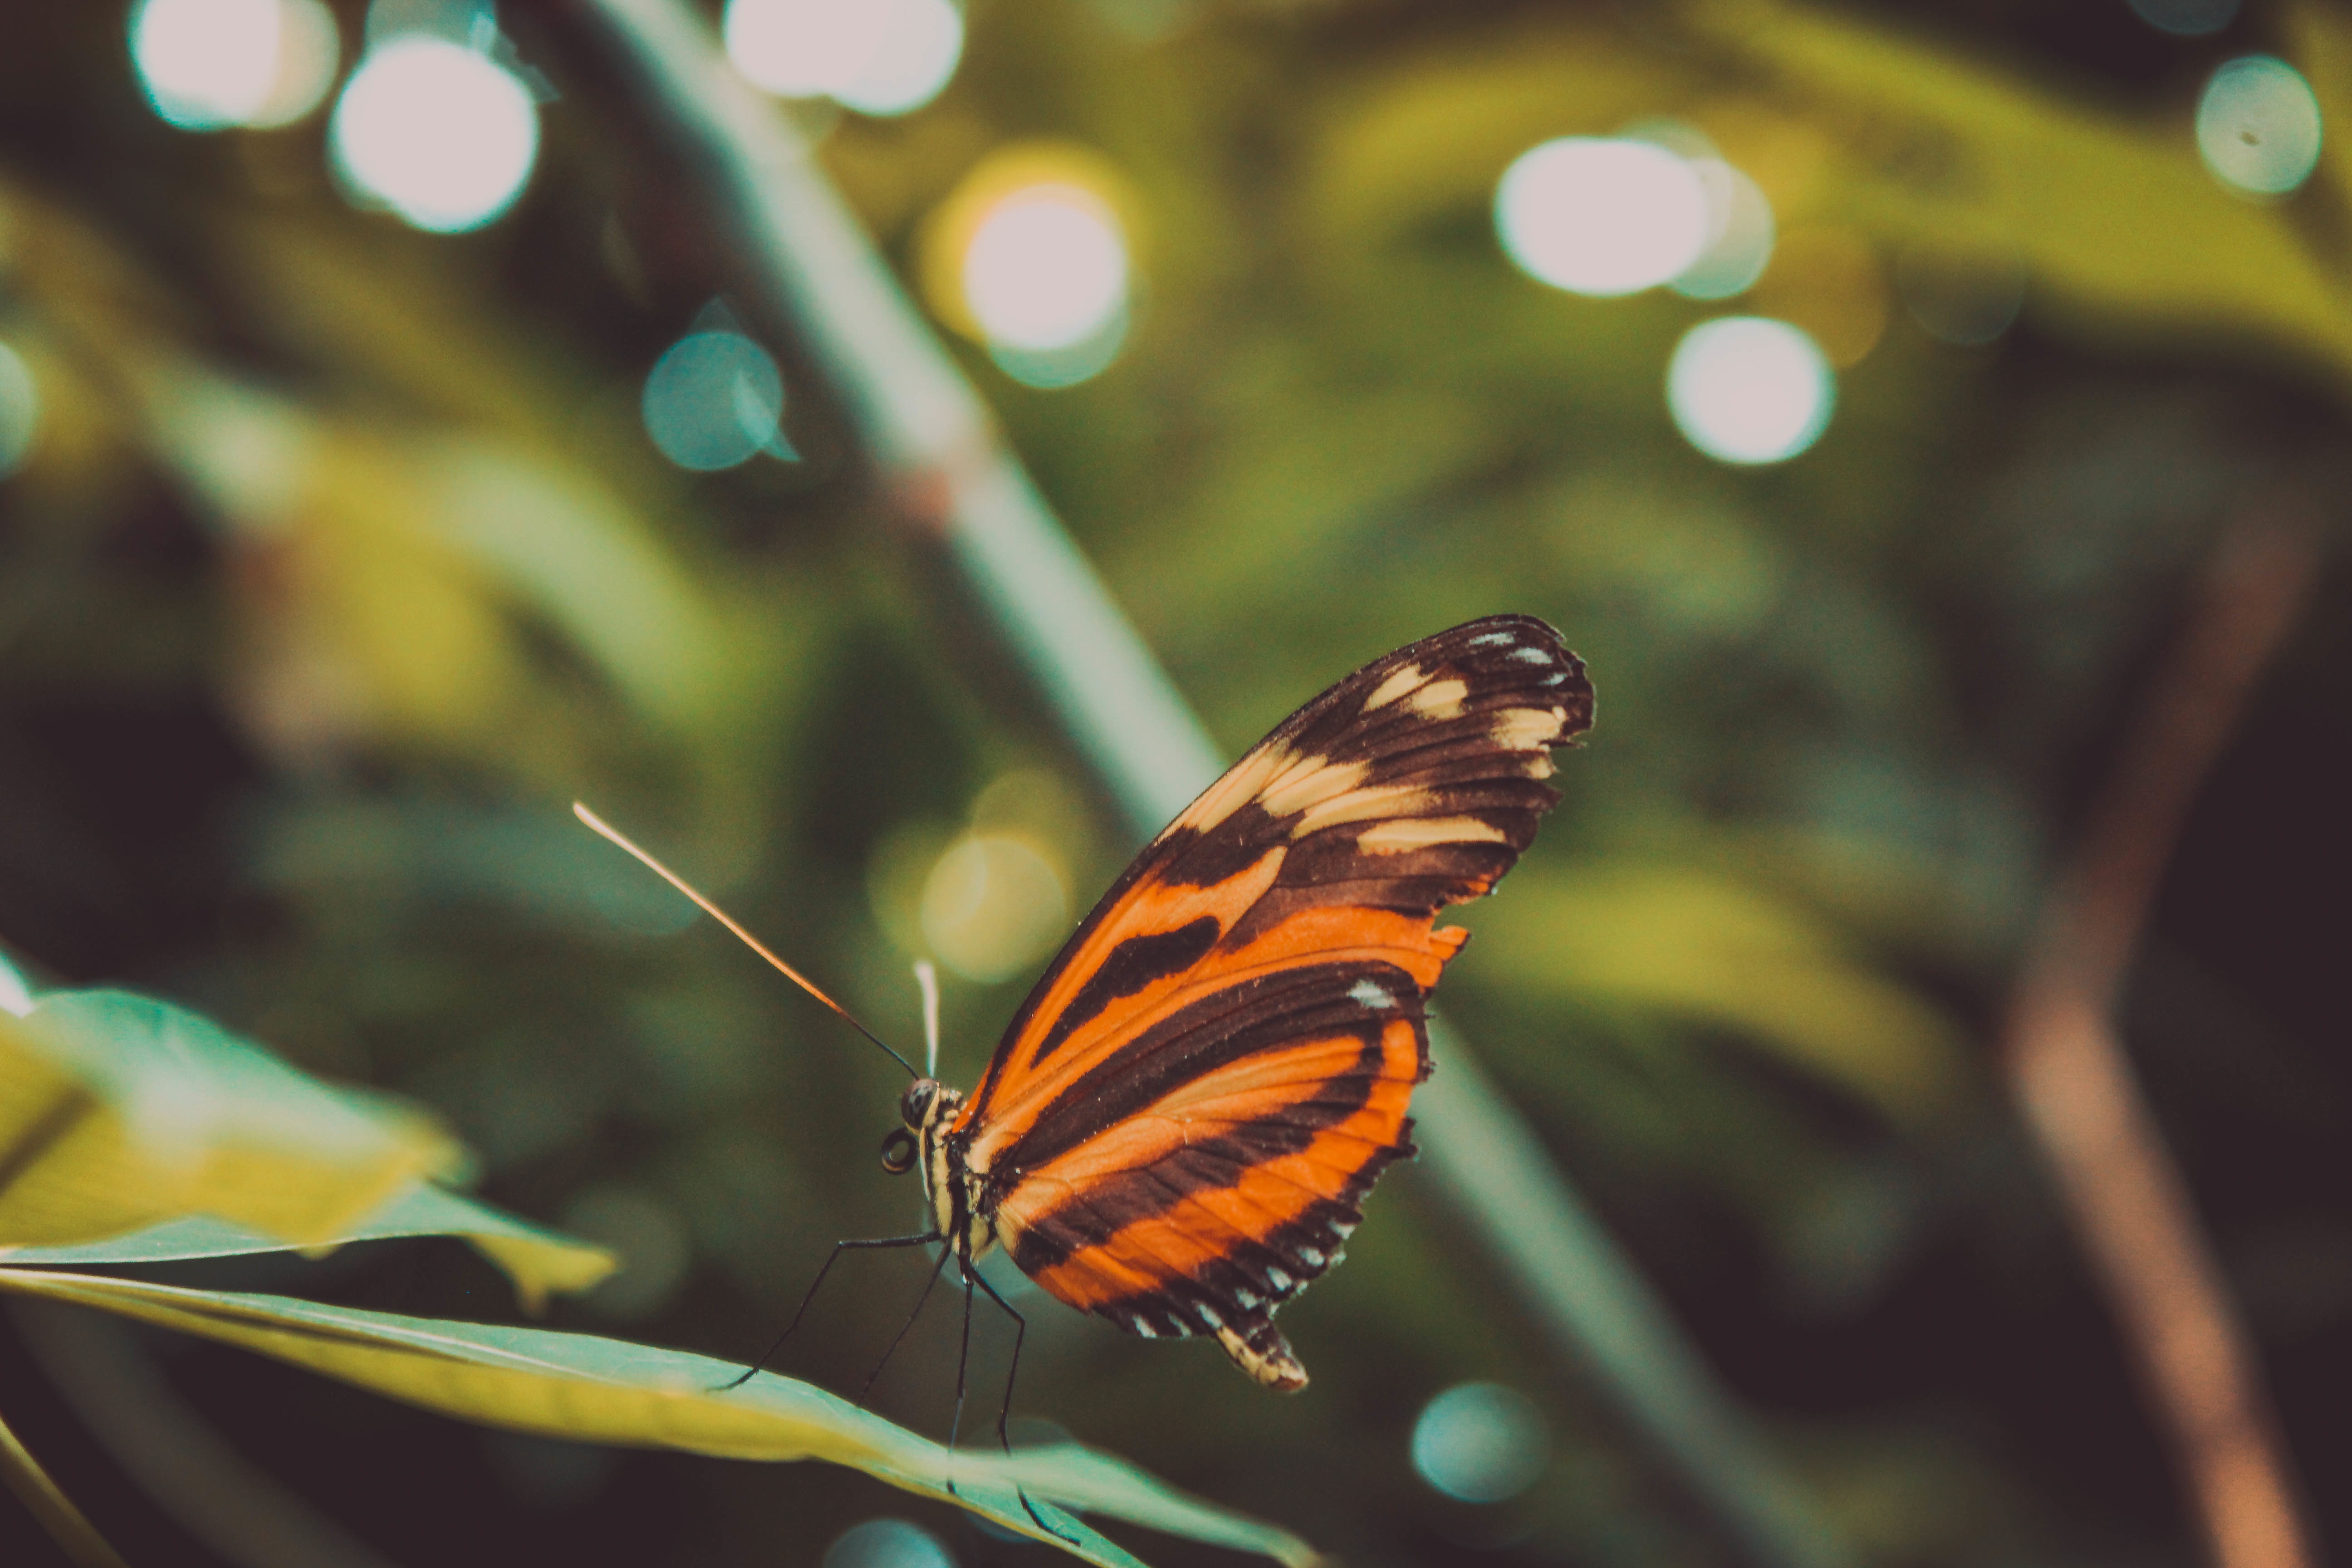
nature, photography, leaf, flower, wildlife, green, insect, botany, butterfly, yellow, flora, fauna, invertebrate, close up, monarch butterfly, macro photography, arthropod, pollinator, moths and butterflies